The Danny Thomas Show

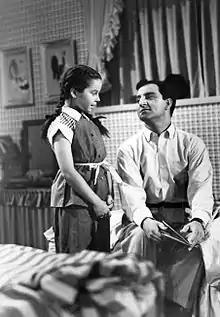
Thomas with television daughter Terry (Sherry Jackson)

Thomas played the role of Danny Williams, a successful comedian and nightclub entertainer at the Copa Club, based on the iconic New York City nightclub the Copacabana. In the show's first iteration as "Make Room for Daddy", Jean Hagen played Thomas' serious and loving wife Margaret. Their daughter Terry was played by Sherry Jackson and their son Rusty by Rusty Hamer. The show's premise involved Danny rarely having time to spend with his family and Margaret having to deal with the children virtually on her own. She often felt neglected by Danny, and on several occasions felt like leaving him. Margaret was a society woman and strict with the children, but loved her family.